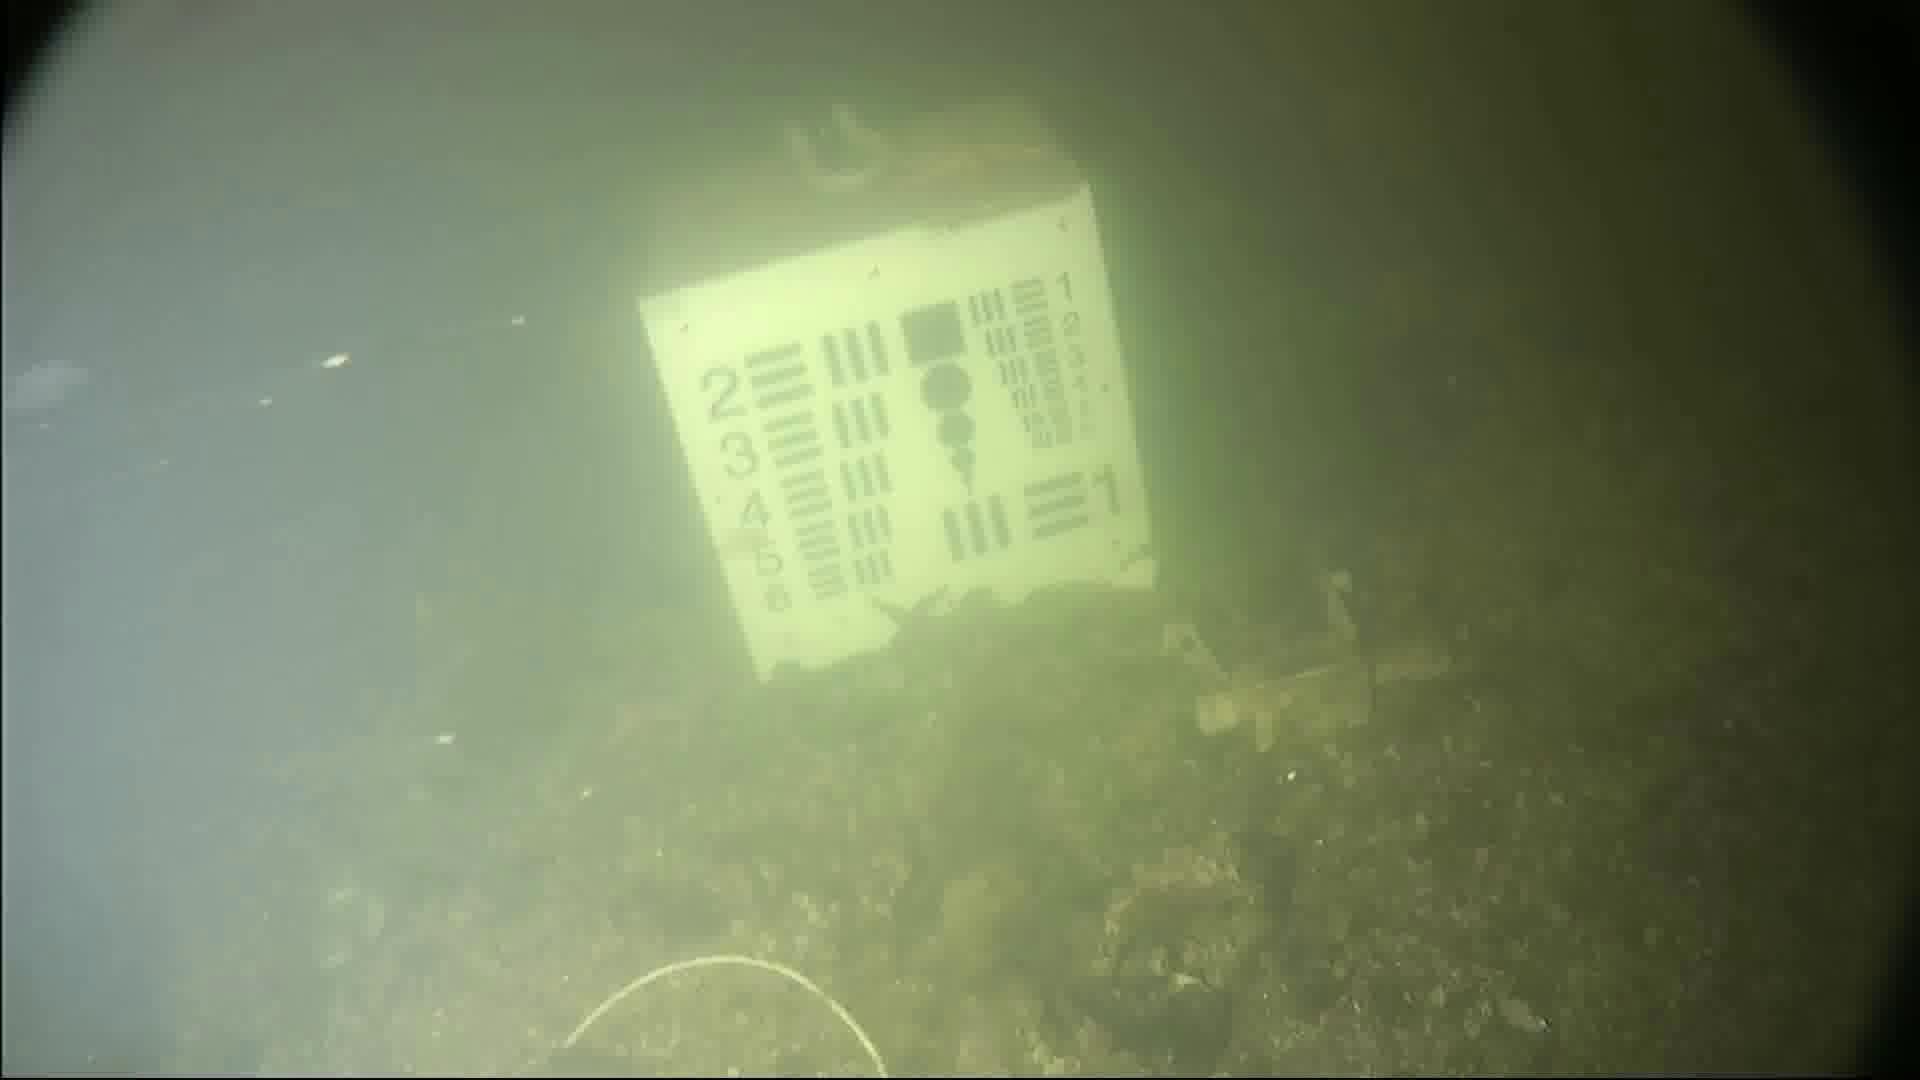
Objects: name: jellyfish
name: starfish